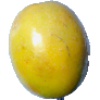
Label: Maracuja 1